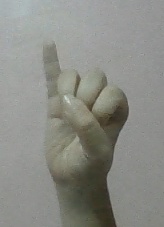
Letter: meem